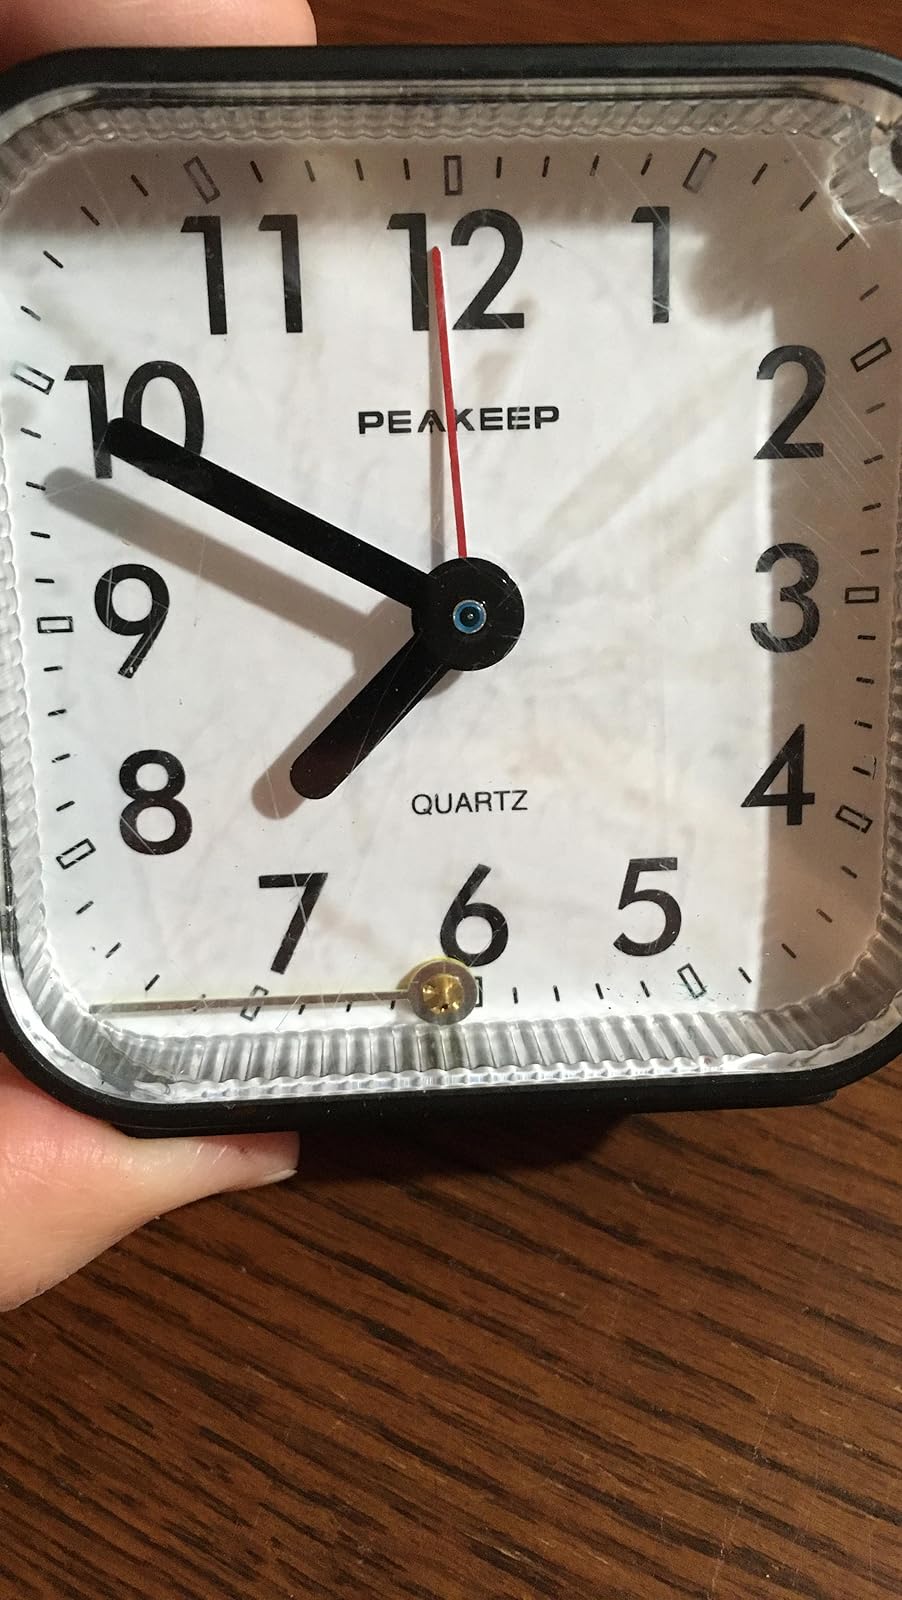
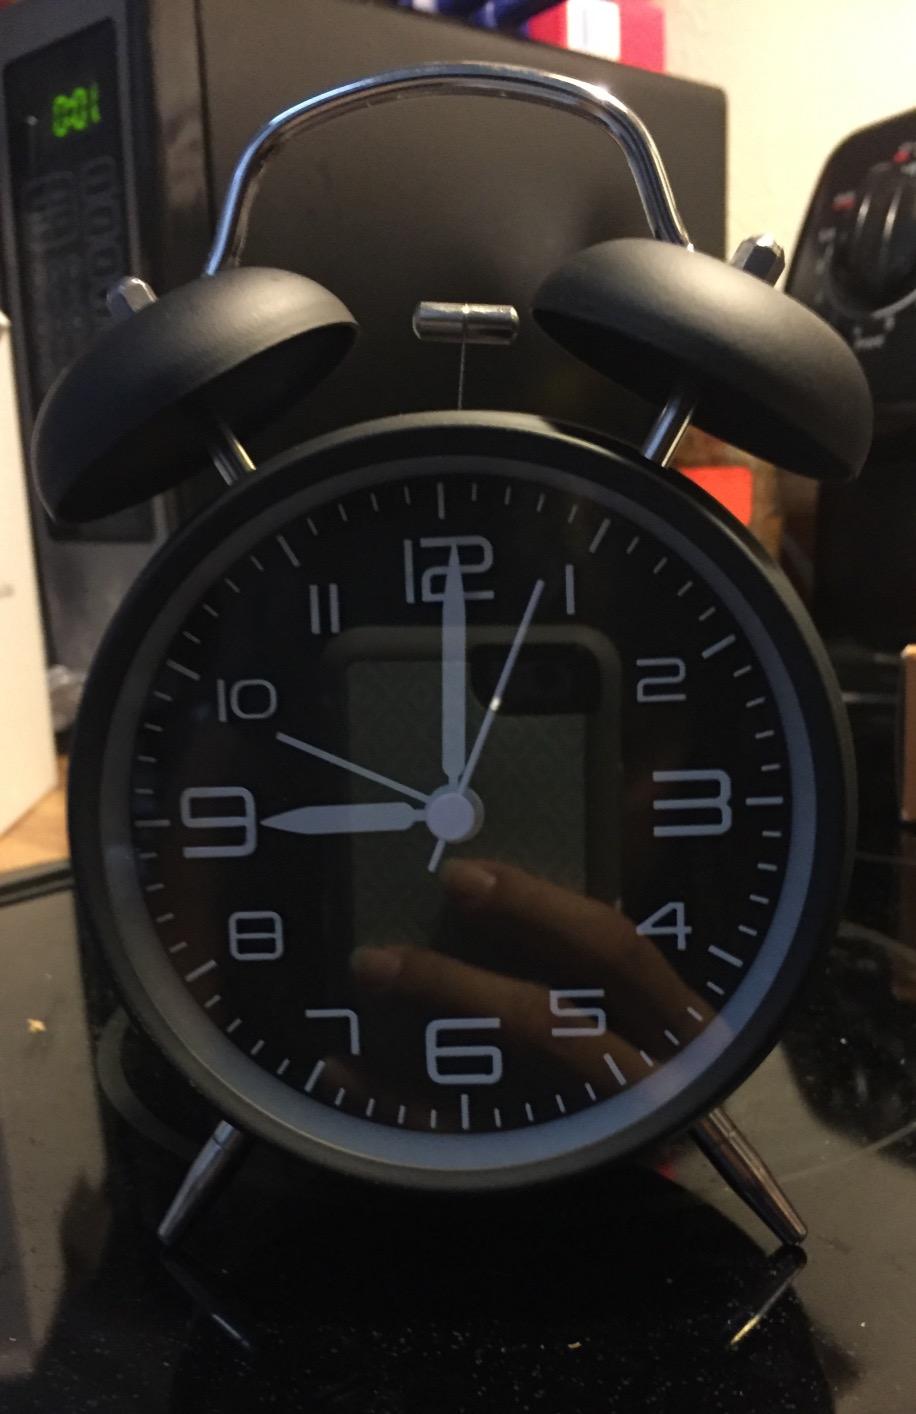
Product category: clock
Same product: no